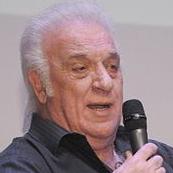
Age: 69